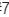
Number: 7